Saint-Martin-du-Tilleul

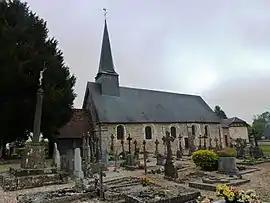
St Germanus's Church, St-Martin-du-Tilleul

Saint-Martin-du-Tilleul is a commune in the Eure department in Normandy in northern France. It includes the former parish of Tilleul-Folenfant.